Liaoshen campaign

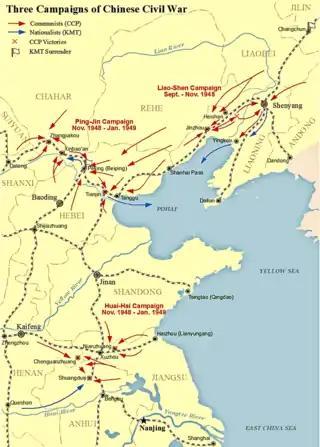
Map showing the Liaoshen campaign as one of the three campaigns during the Chinese civil war

Jinzhou was a "key point" in the Liaoxi Corridor, the principal land passage from Manchuria to North China Plain. On 12 September 1948, the Northeast Field Army headed south and launched a series of attacks along the Beijing Railway. Between 12 September to 28 September, the Communist forces maneuvered to cut off Nationalist supply line from Qinhuangdao to Jinzhou. By 28 September, they had captured Suizhong, Changli, Tashan and Yixian, controlling the area between Jinzhou and Qinhuangdao, effectively isolating Jinzhou.